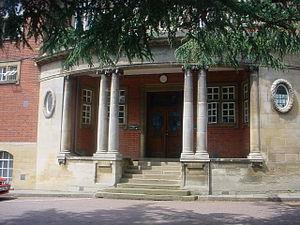
Robert Smyth School à Market Harborough, Leicestershire, une école pour garçons âgés de 14 à 19 ans.
Martin Osborne Johnson, commandeur de l'Empire britannique, est un joueur de rugby international anglais né le 9 mars 1970 à Solihull. Il évolue au poste de deuxième ligne tant en sélection nationale qu'avec les Leicester Tigers avec qui il effectue la majeure partie de sa carrière en club. Nommé manager du XV de la Rose le 16 avril 2008, il possède le plus grand palmarès du rugby européen en tant que joueur.